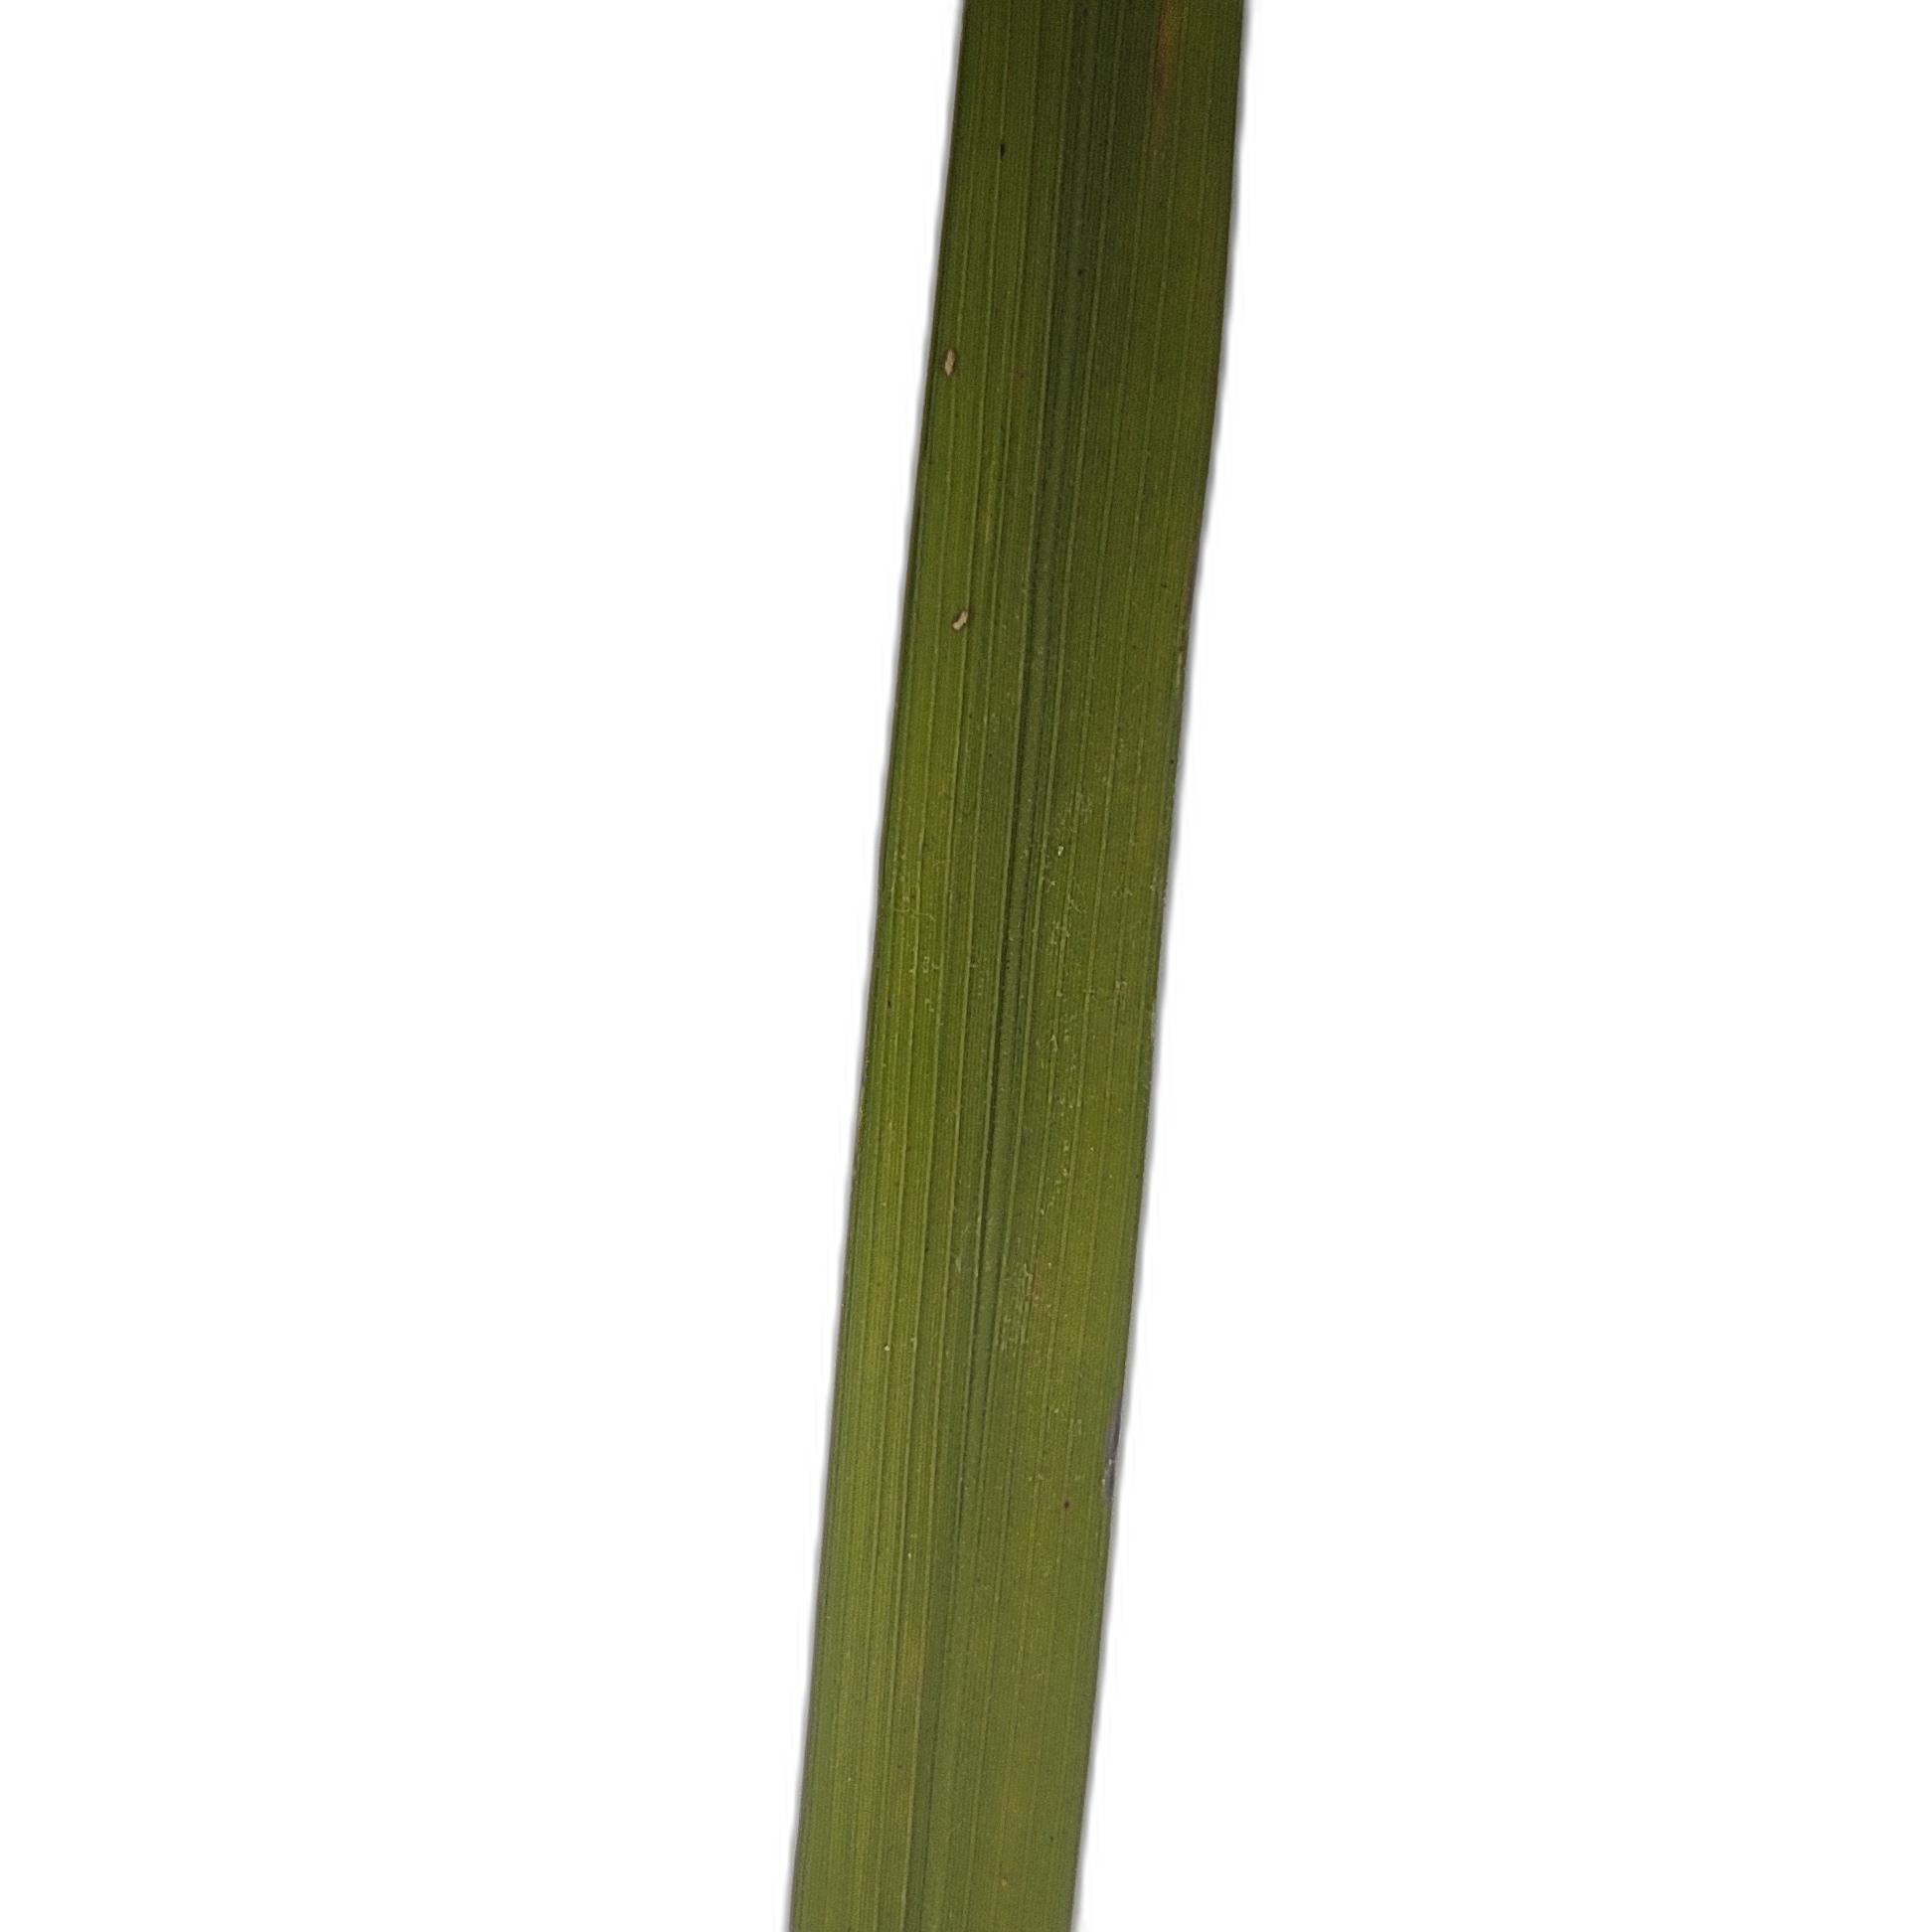
Label: Healthy